Iraq War

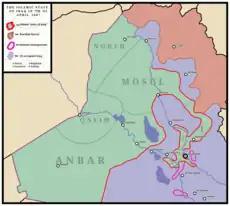
Map of the Islamic State of Iraq and its provinces on 7 April 2007

The beginning of 2006 was marked by government creation talks, growing sectarian violence, and continuous anti-coalition attacks. Sectarian violence expanded to a new level of intensity following the al-Askari Mosque bombing in the Iraqi city of Samarra, on 22 February 2006. The explosion at the mosque, one of the holiest sites in Shi'a Islam, is believed to have been caused by a bomb planted by al-Qaeda.